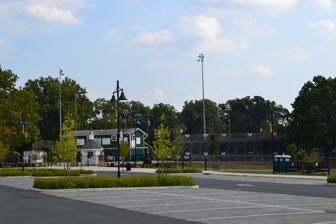
Building: The Tabernacle-Fireman's Field
Country: United States of America
Year built: 1798
Historic meeting site in Virginia United States historic place The Tabernacle-Fireman's Field U.S. National Register of Historic Places U.S. Historic district Contributing property Virginia Landmarks Register Show map of Northern Virginia Show map of Virginia Show map of the United States Location 250 South Nursery Ave, Purcellville, Virginia Coordinates 39°7′59″N 77°42′55″W / 39.13306°N 77.71528°W / 39.13306; -77.71528 Area 16 acres (6.5 ha) Built 1903 ( 1903 ) , 1939, 1951 NRHP reference No. 10000308 VLR No. 286-5007 Significant dates Added to NRHP February 22, 2011 Designated VLR March 18, 2010 The Tabernacle-Fireman's Field is a historic meeting site and picnic grounds located at Purcellville , Loudoun County, Virginia , US. The property includes the Bush Meeting Taberbacle . It is an eight-sided, frame building measuring approximately 80 feet by 160 feet.  It was originally built to house the "Bush Meetings" that were conducted by the Prohibition and Evangelical Association of Loudoun County, Virginia.  The 8,500 square foot building could accommodate 3,000 seats.  In 1939, it was converted into a skating roller rink, a function it has continued to serve. It closed temporarily in 2009 but reopened a year later. Also on the property are two contributing barbeque pits and a picnic pavilion. Fireman's Field, which serves as the home to the Purcellville Cannons of the Valley Baseball League , is on the property as well. It was listed on the National Register of Historic Places in 2010. It is located in the Purcellville Historic District . References